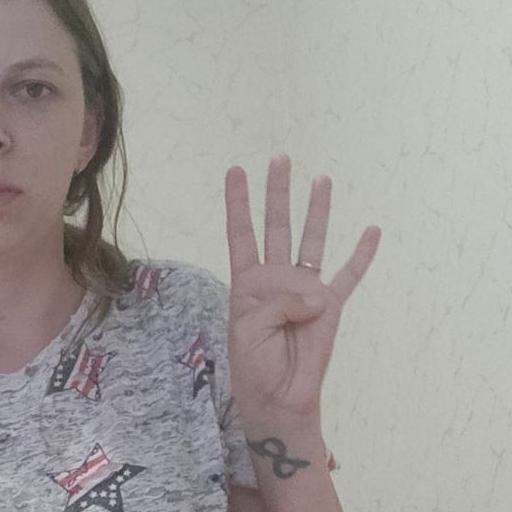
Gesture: four